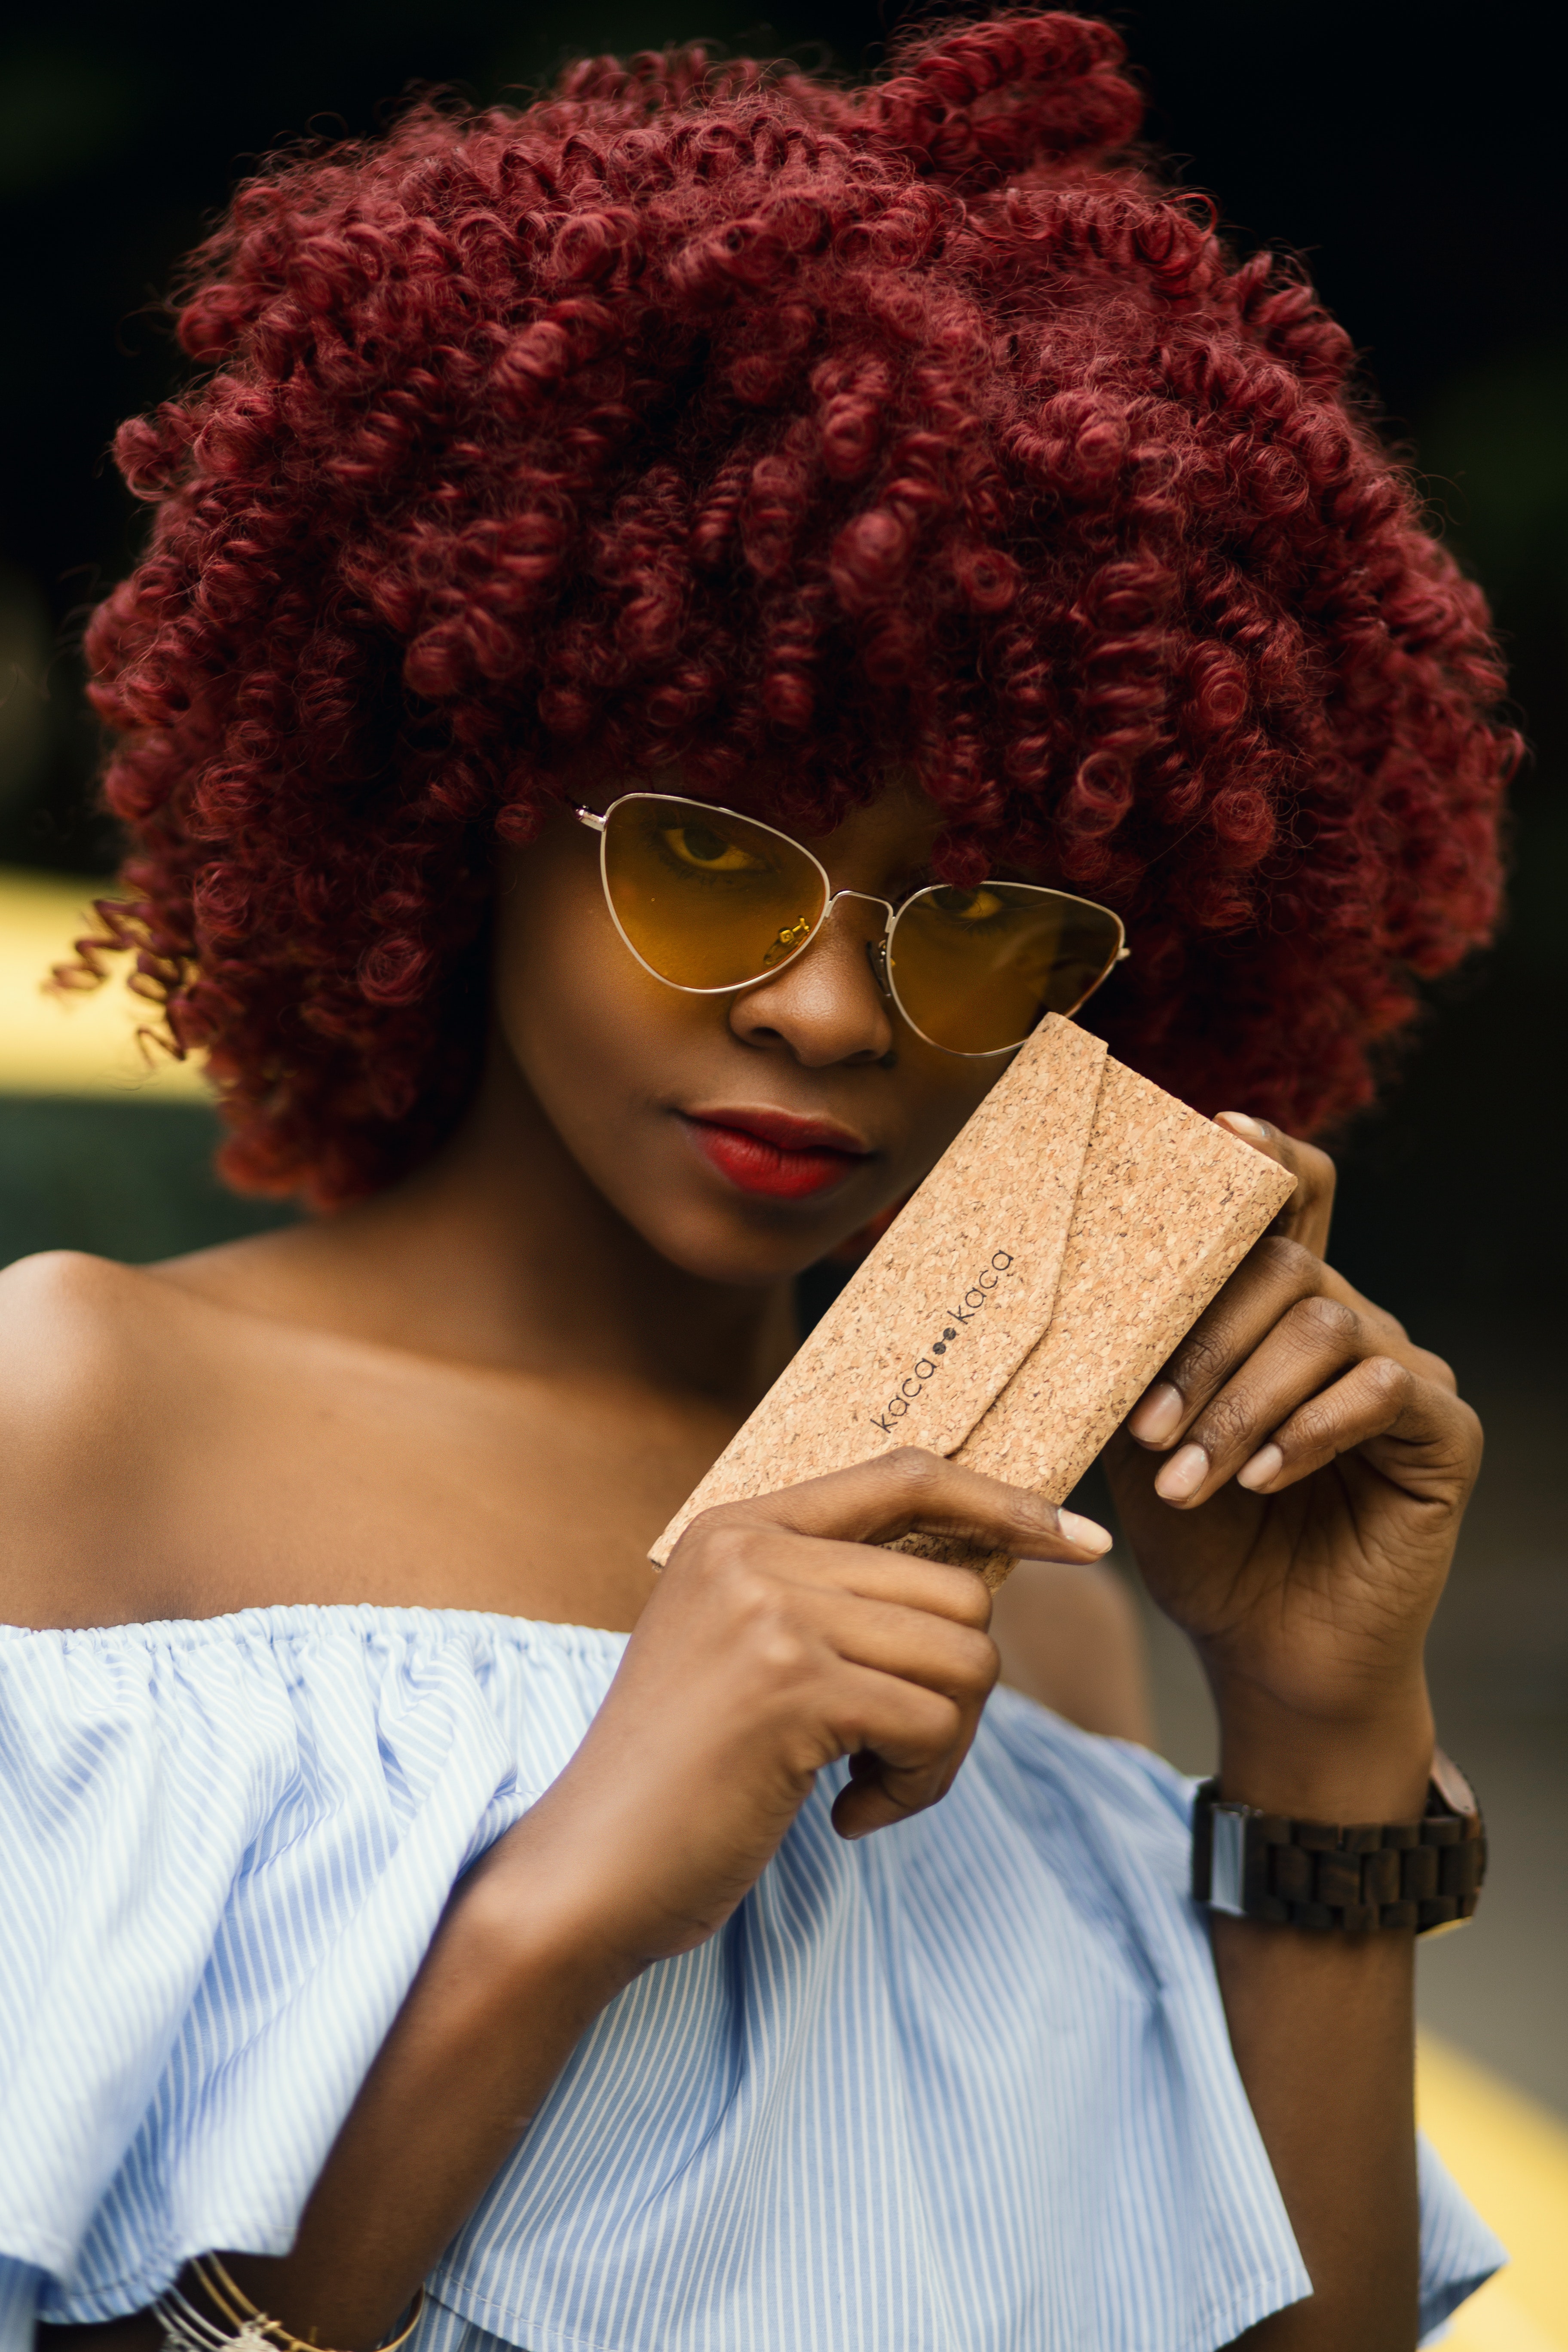
hair, afro, hairstyle, glasses, jheri curl, beauty, red hair, wig, eyewear, smile